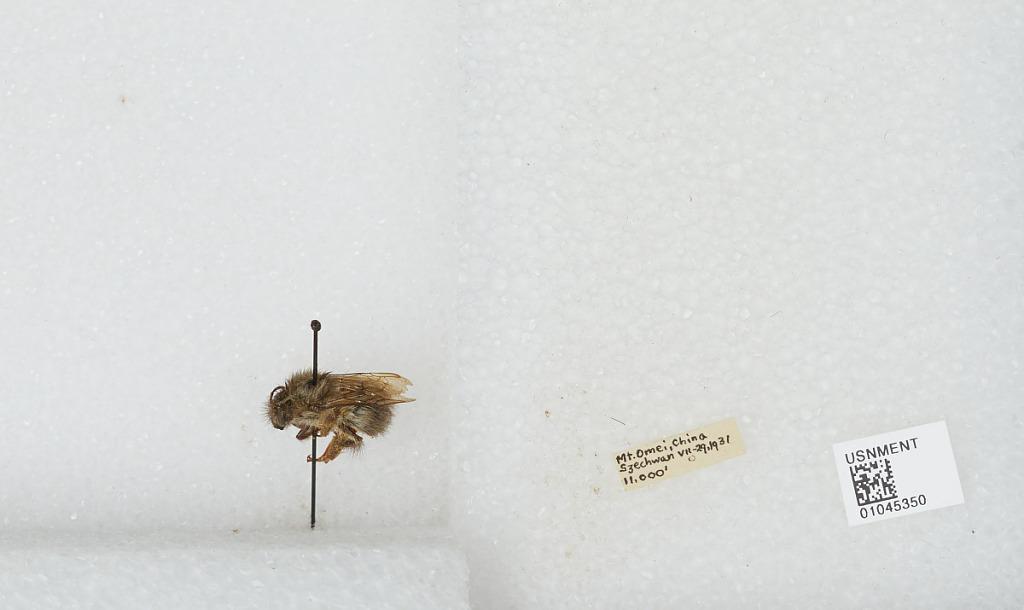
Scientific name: Bombus sp.
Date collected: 1931-7-29
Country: China
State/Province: Sichuan
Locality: Mount Emei